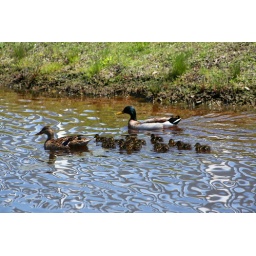
a male and female mallard with many babies in a psychodelic pond